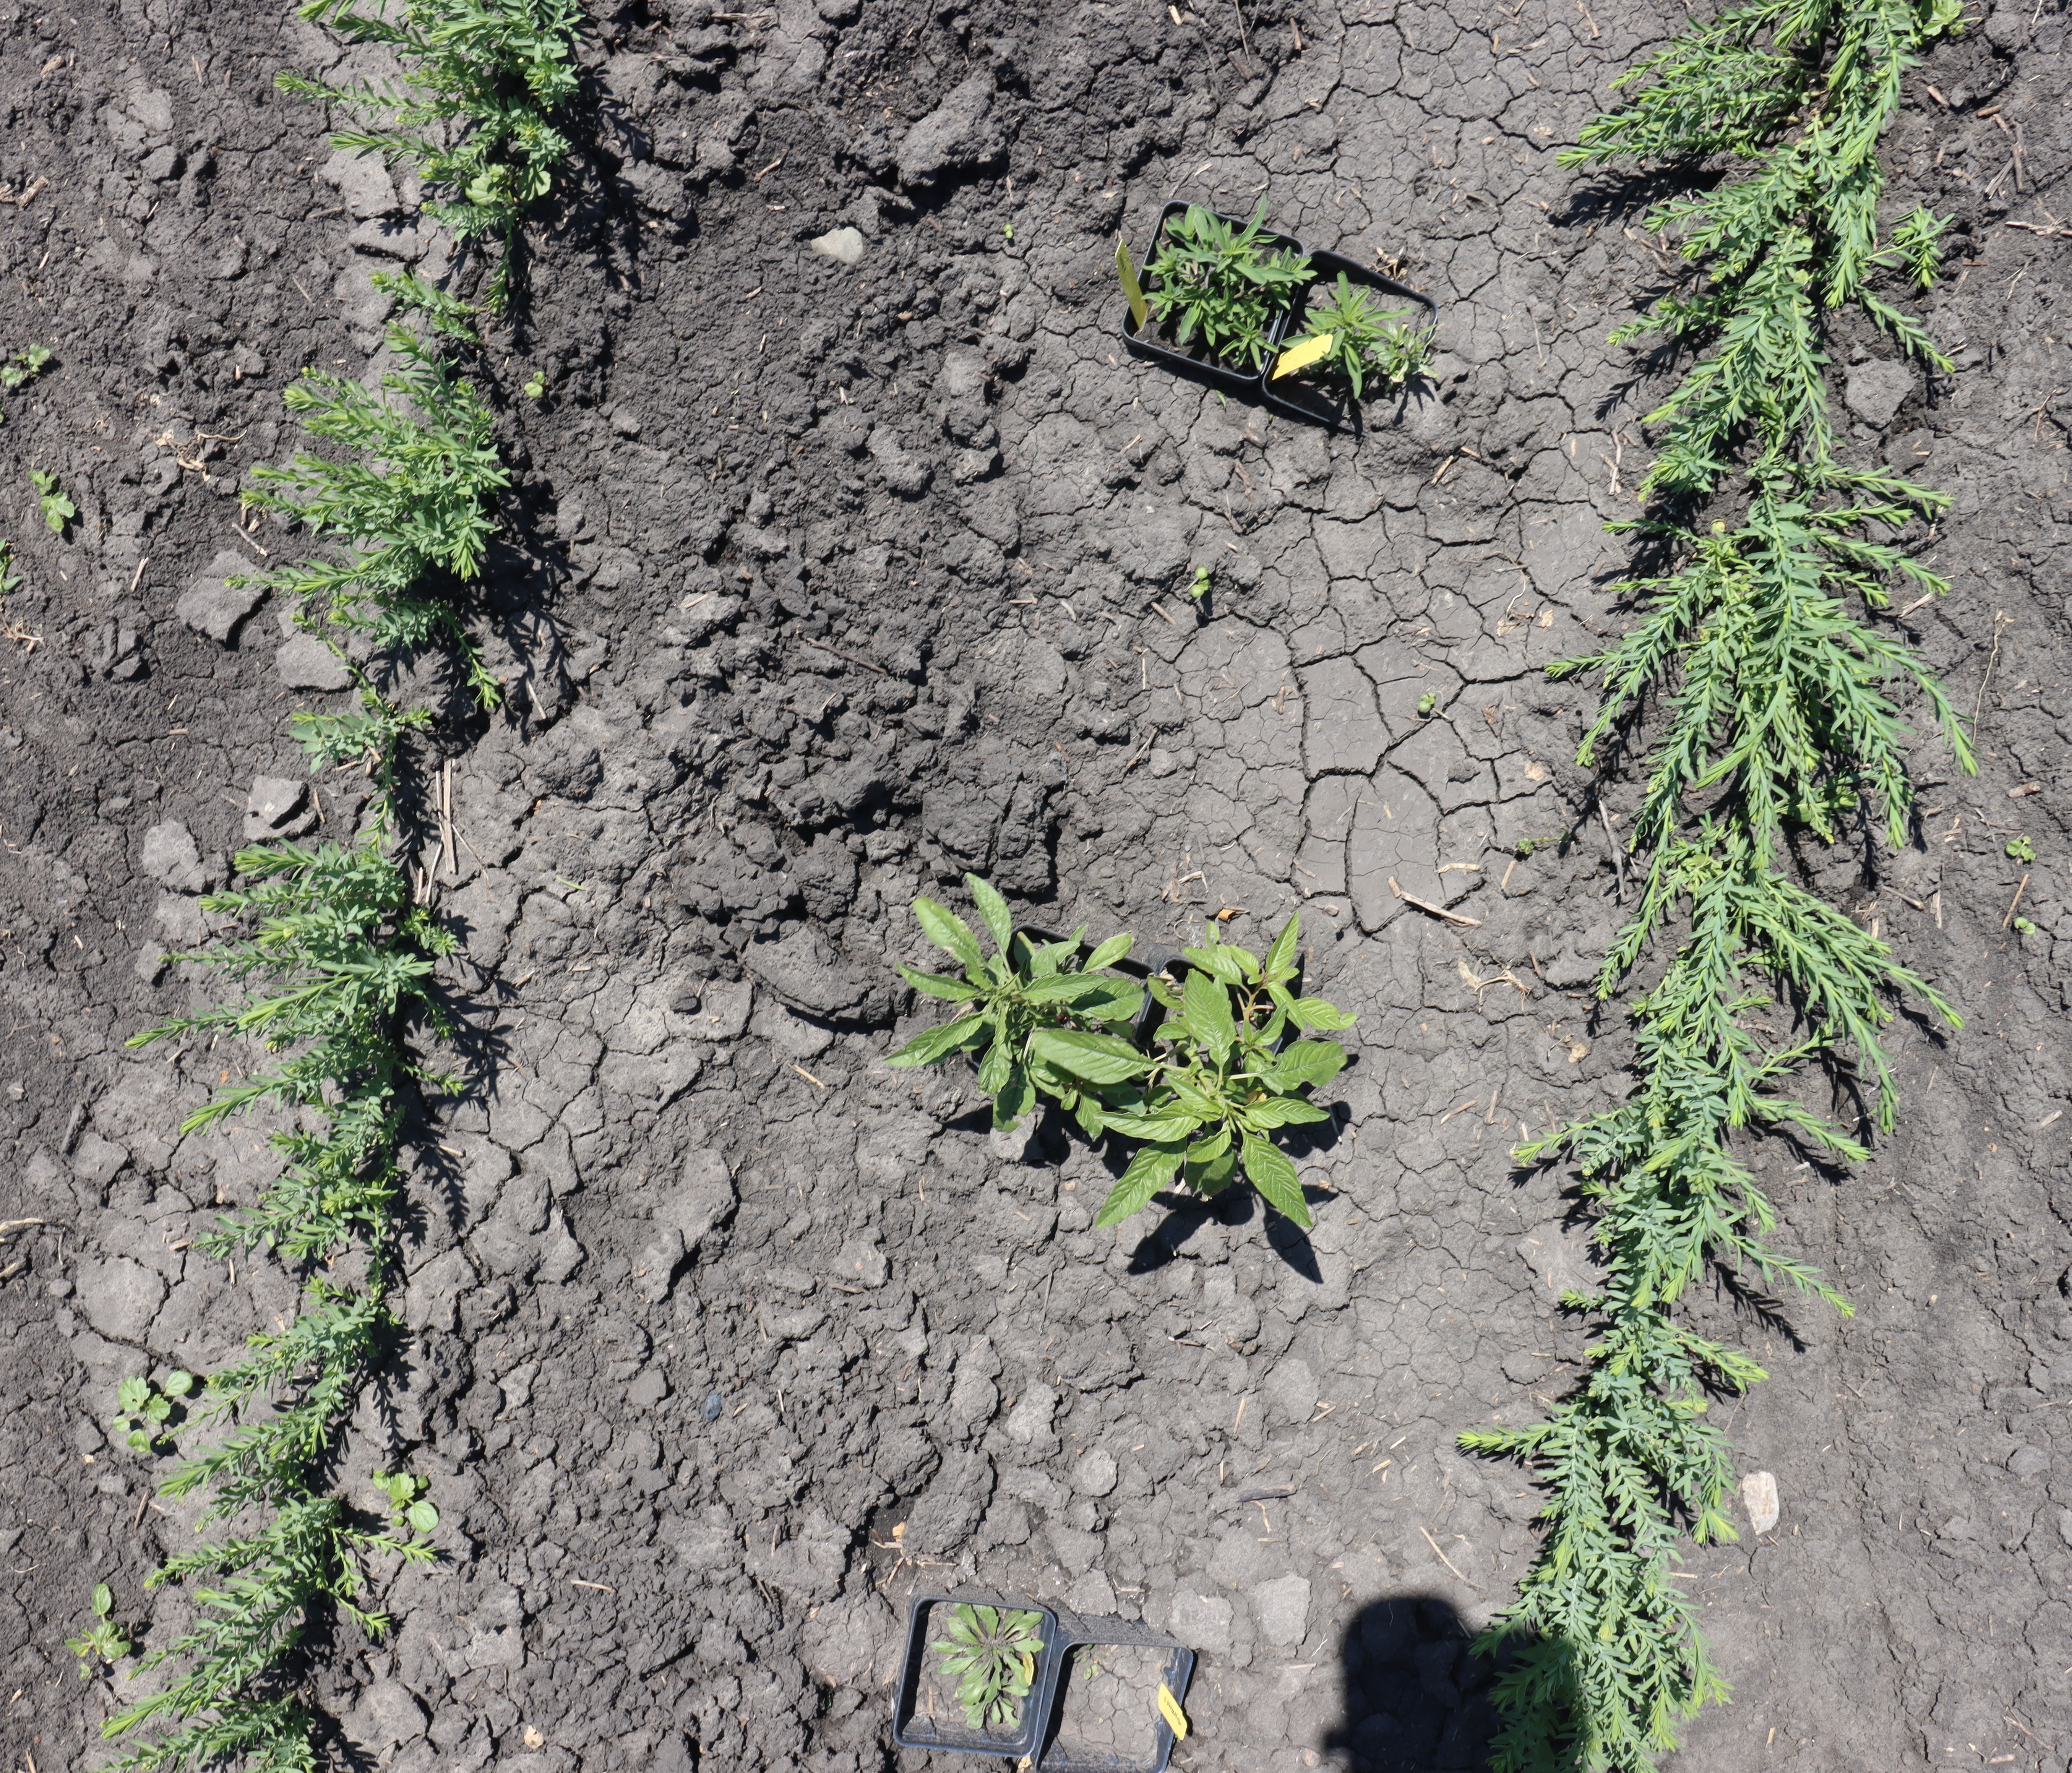
Crop: Flax
Objects: Flax, Flax, Flax, Flax, Flax, Flax, Flax, Flax, Flax, Kochia, Kochia, Waterhemp, Waterhemp, Horseweed